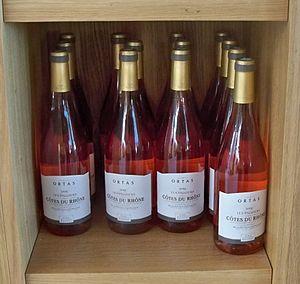
Bouteilles de Côtes du Rhône rosé de Rasteau, Vaucluse, France
L’œnologie est la science qui a pour objet l'étude et la connaissance du vin. Ses domaines d'applications vont de la culture de la vigne à l'élaboration du vin, son élevage et son conditionnement. Par extension, l'œnologie concerne les domaines touchant de près ou de loin à la filière viti-vinicole et à la culture du vin.